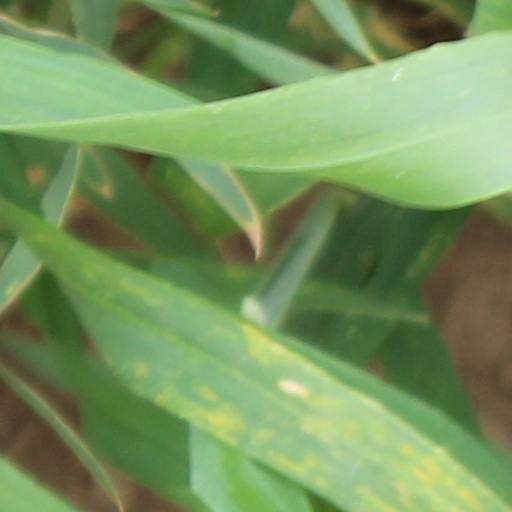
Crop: wheat